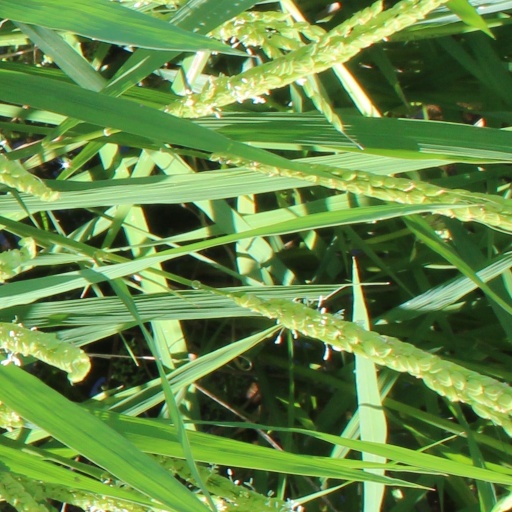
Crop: rice